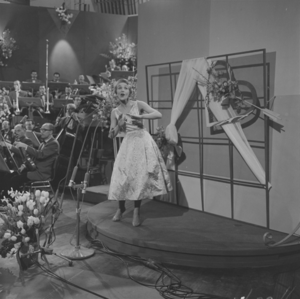
Le Luxembourg a participé au Concours Eurovision de la chanson, de sa première édition, en 1956, jusqu’à sa trente-huitième édition, en 1993. Le pays a remporté la victoire à cinq reprises : en 1961, 1965, 1972, 1973 et 1983.
Un grand amour est une chanson interprétée par la chanteuse belge Solange Berry et dirigée par Dolf van der Linden pour représenter le Luxembourg au Concours Eurovision de la chanson 1958 qui se déroulait à Hilversum, aux Pays-Bas.
Solange Berry, née le 23 novembre 1932 à Charleroi, est une chanteuse belge.